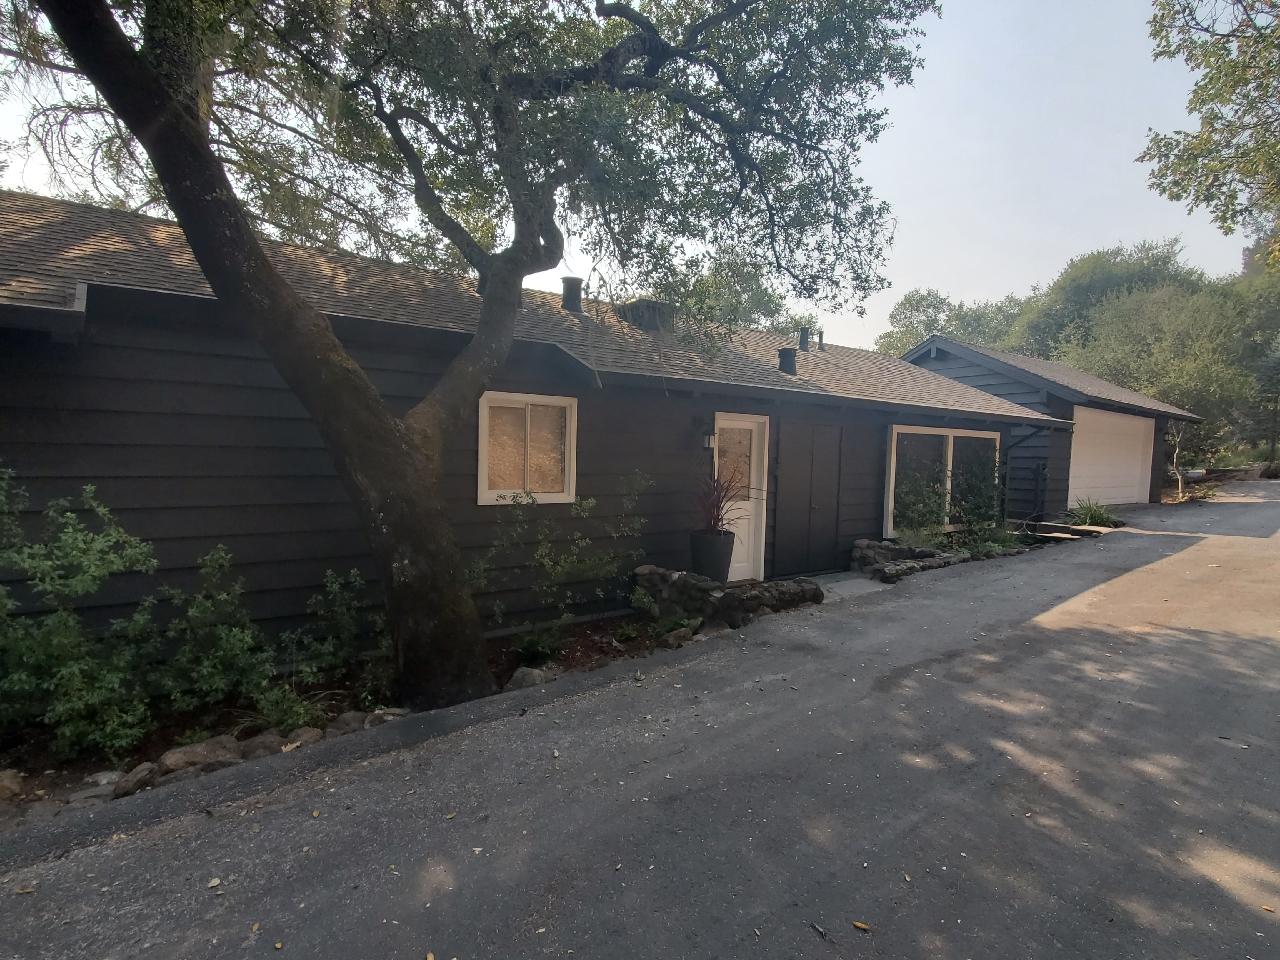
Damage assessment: no_damage